The Divide (2015 film)

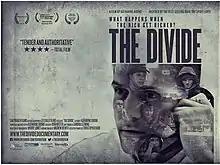
UK Theatrical Poster

The Divide is a 2015 documentary film directed by British filmmaker Katharine Round. It was produced by Katharine Round and Christopher Hird. It is an adaptation of the acclaimed 2009 socio-economic book "" by Richard G. Wilkinson and Kate Pickett. The book argues that there are "pernicious effects that inequality has on societies: eroding trust, increasing anxiety and illness, (and) encouraging excessive consumption".